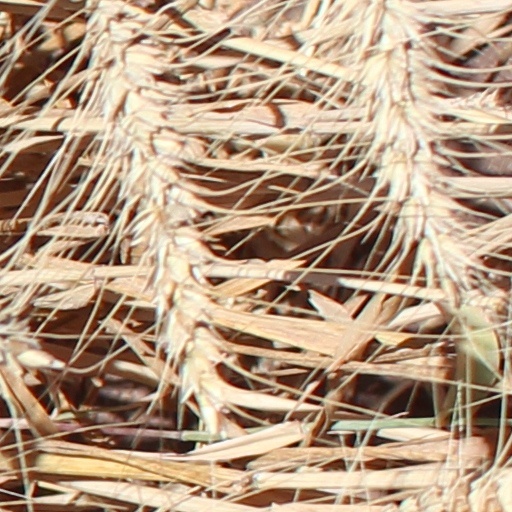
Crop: wheat